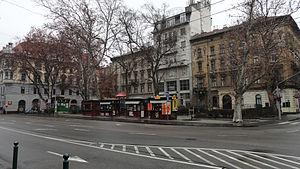
Lövölde tér est une place de Budapest. Située en limite des quartiers de Terézváros, dans le 6ᵉ arrondissement, et d'Erzsébetváros, dans le 7ᵉ arrondissement, elle s'étend à l'extrémité est de Király utca, qui se prolonge vers Városliget sous le nom de Városligeti fasor et à la croisée de l'axe Szív utca/Rottenbiller utca.